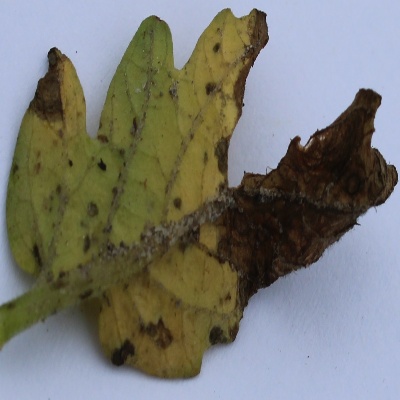
Crop: Tomato
Condition: leaf blight